The Amazing Race Vietnam 2015

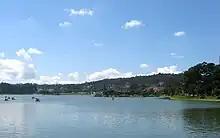
In Da Lat, teams encountered the season's only Fast Forward, which required them to pull a carriage around Xuan Huong Lake.

In this season's only Fast Forward, one team had to pull a horse-drawn carriage around Xuan Huong Lake. At the intersection of Đinh Tiên Hoàng and Trần Quốc Toản, teams would find a carriage and had to convince two locals to ride in it. One team member would to pull the carriage while the other would ride in the carriage with the locals and serve as a tour guide. Team members could switch roles at any time, and the team member serving as a tour guide could help push the carriage uphill at specified points. When they completed one lap around the lake with the two locals, they would win the Fast Forward award.